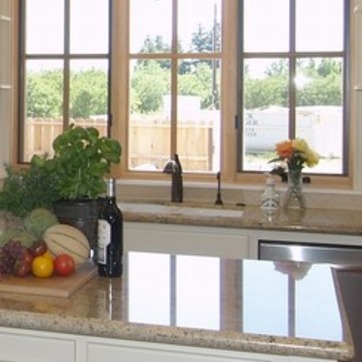
Material: metal